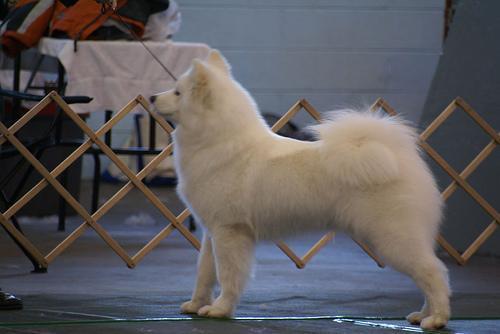
Samoyed